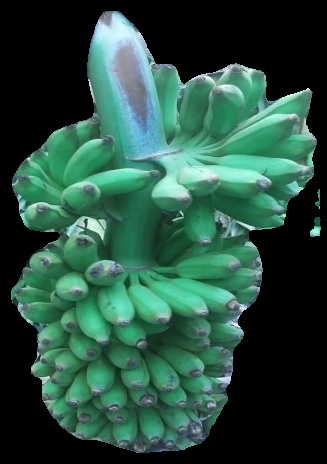
Variety: elakki-bale
Grade: grade1